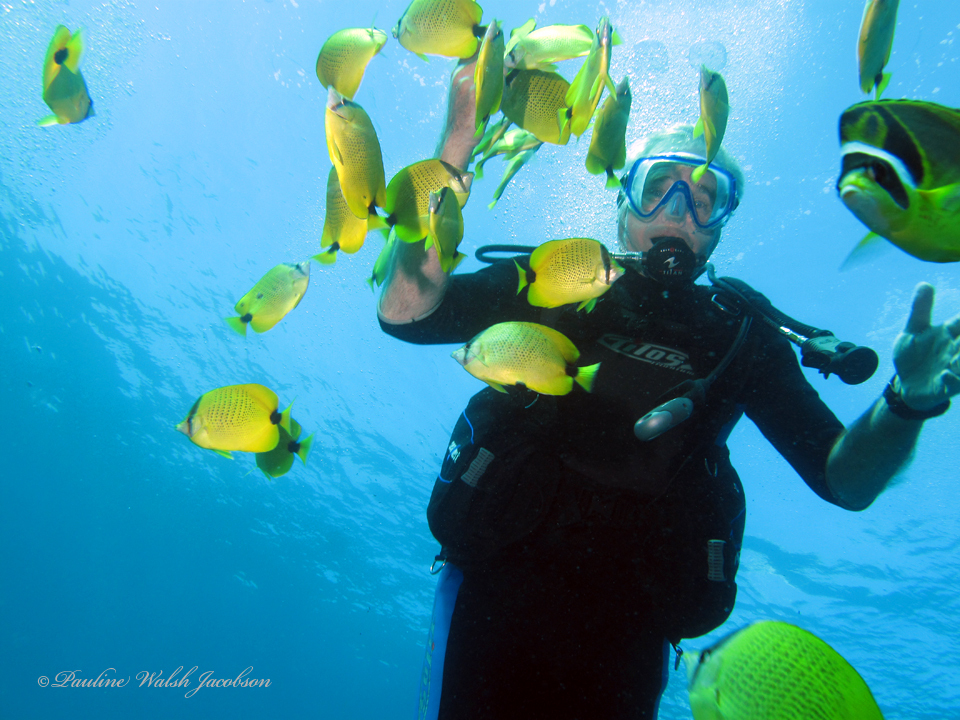
Chaetodon lunula (Raccoon Butterflyfish)